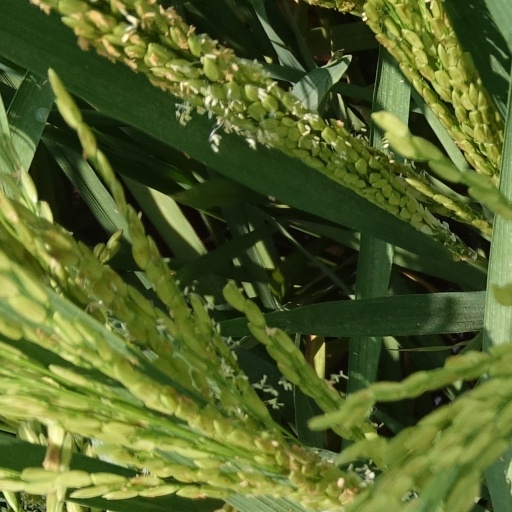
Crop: rice